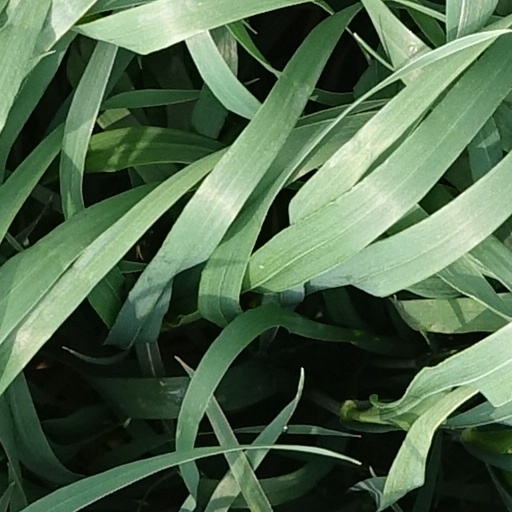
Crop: wheat